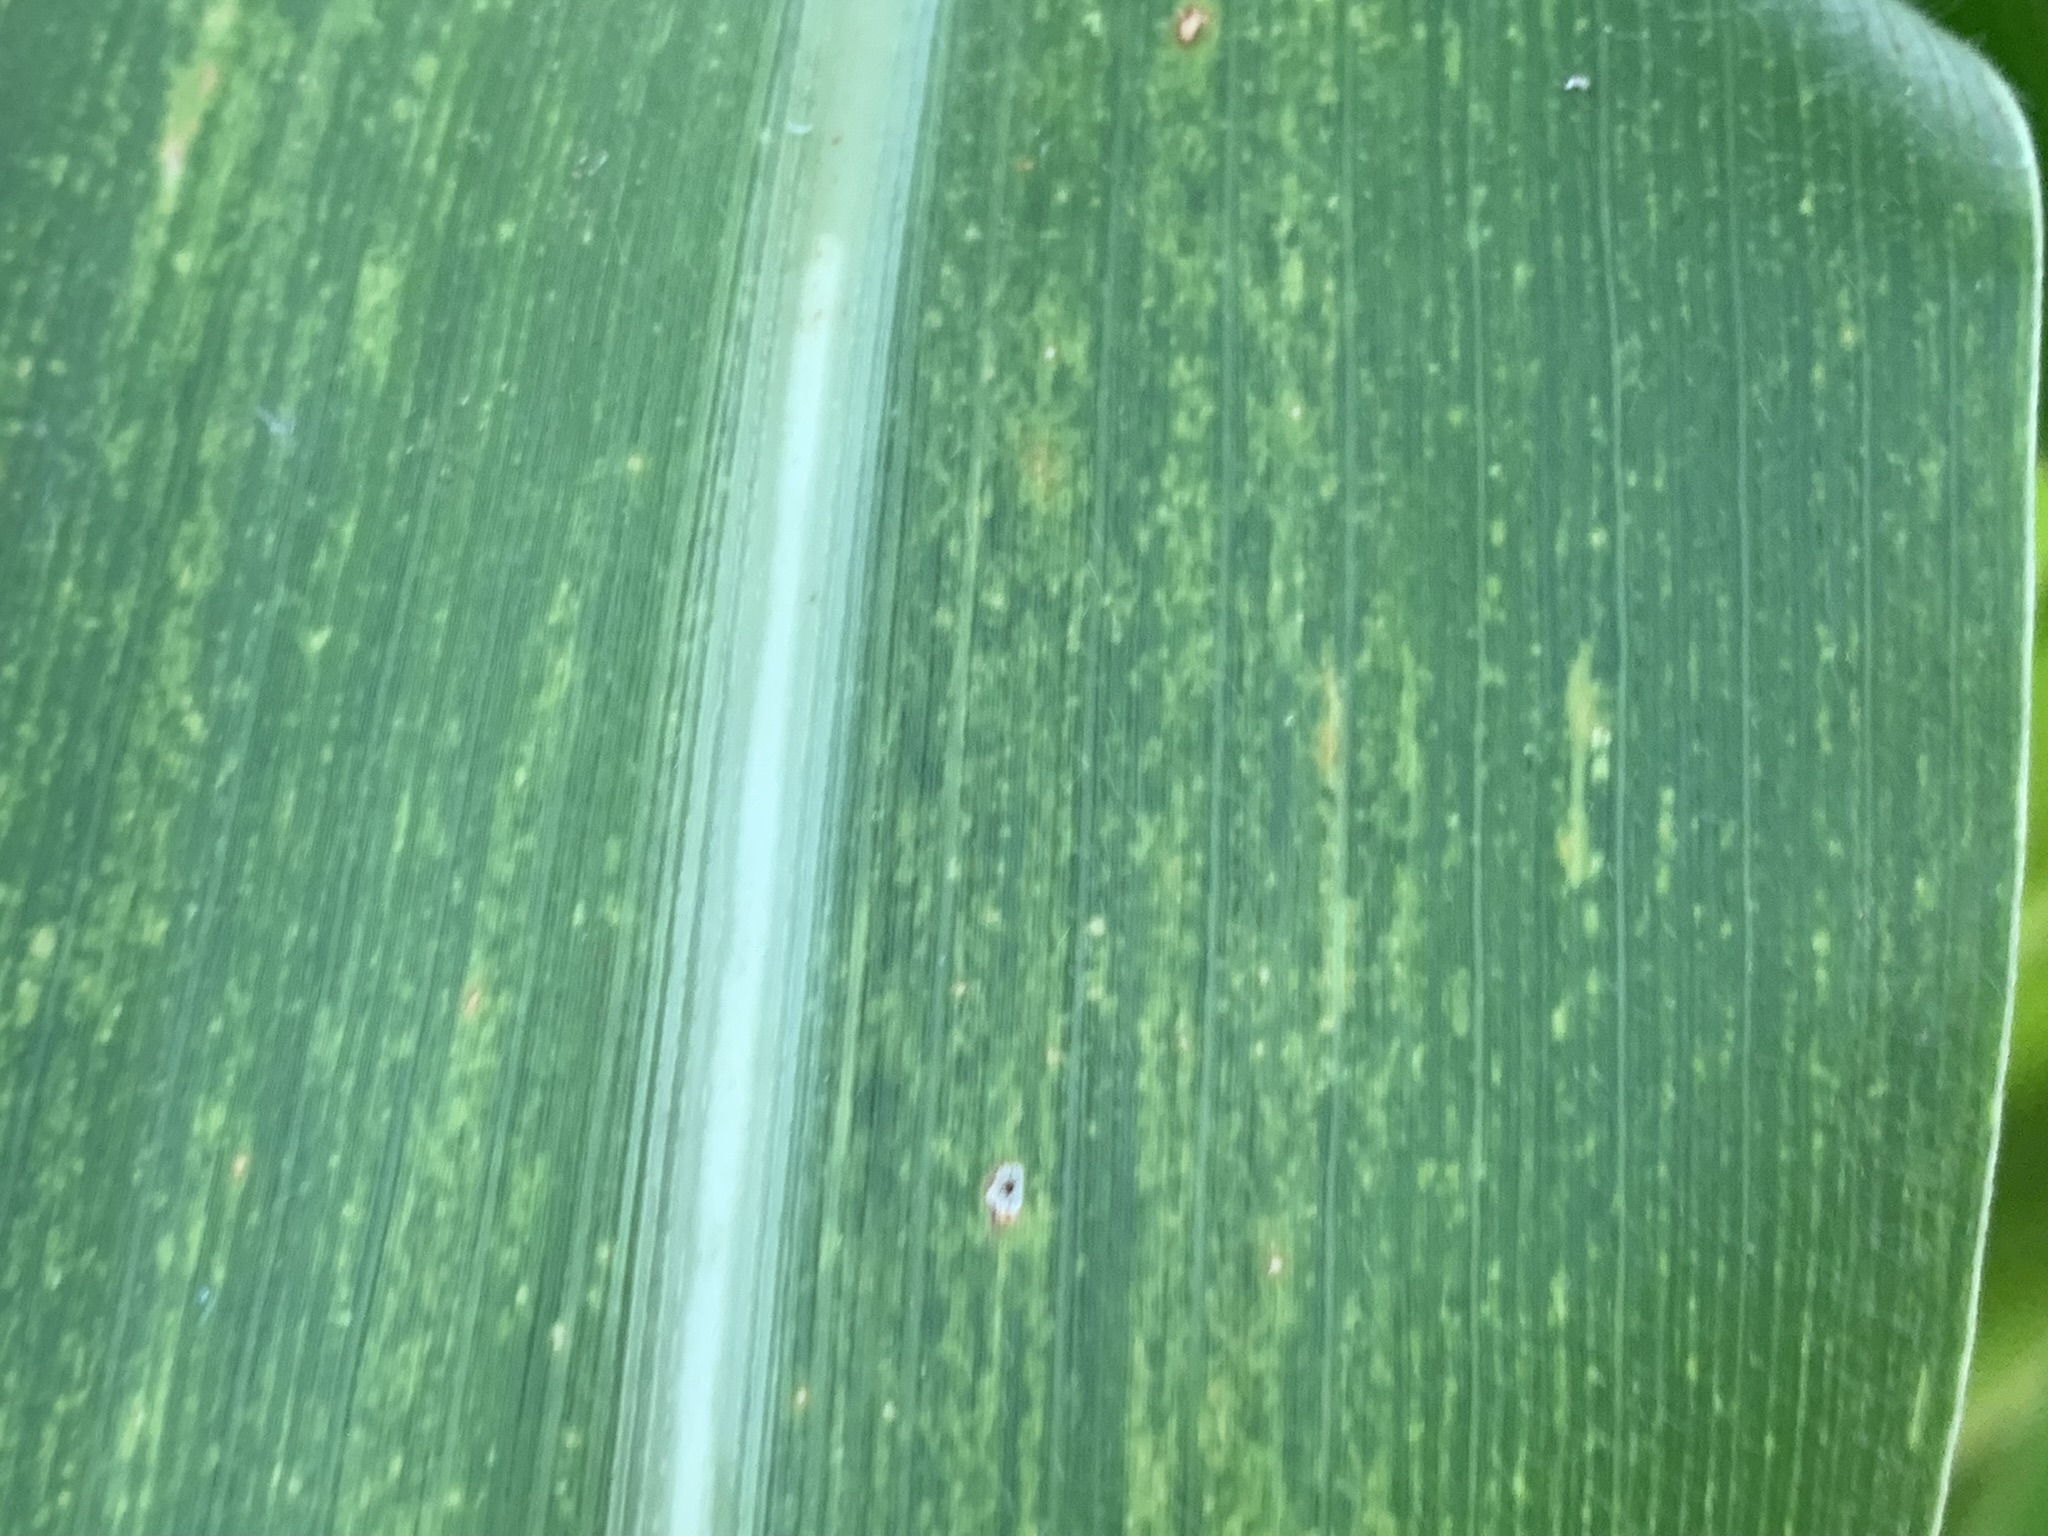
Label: MLN